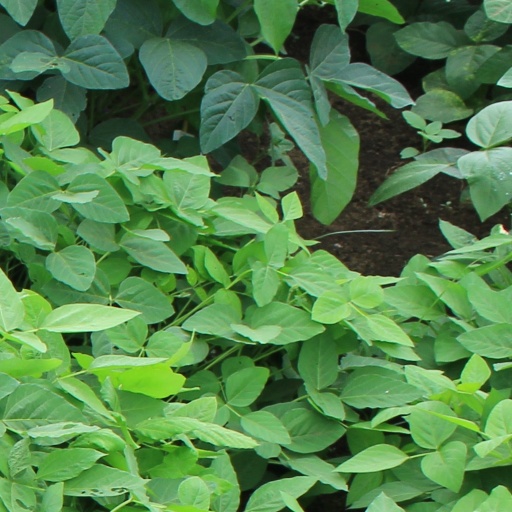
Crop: soybean